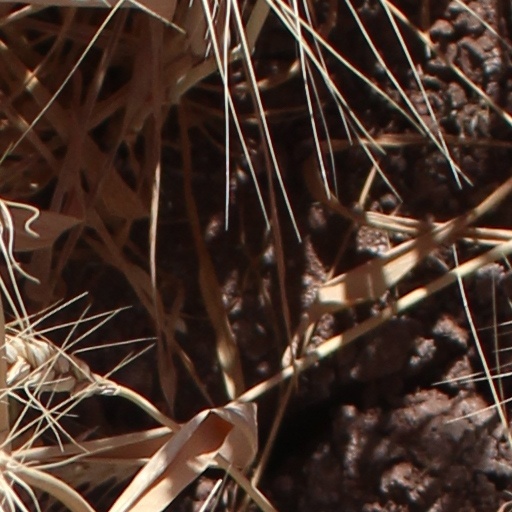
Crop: wheat